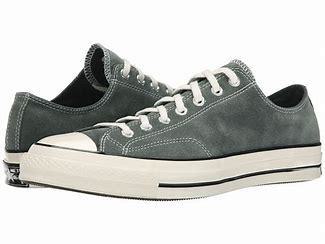
Brand: Converse
Model: Chuck Taylor All Star 70 Ox